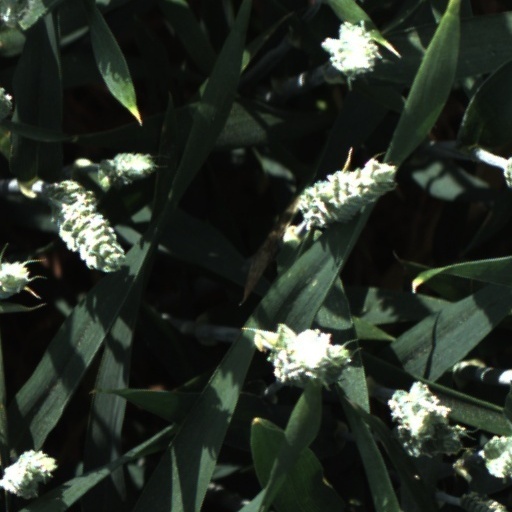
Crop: wheat